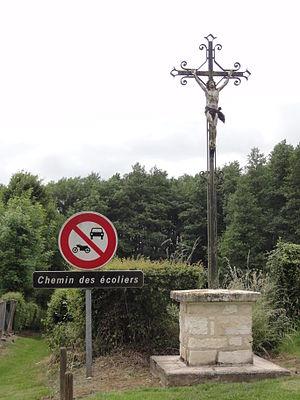
Beaumé (Aisne) city limit sign
Beaumé est une commune française, située dans le département de l'Aisne en région Hauts-de-France.